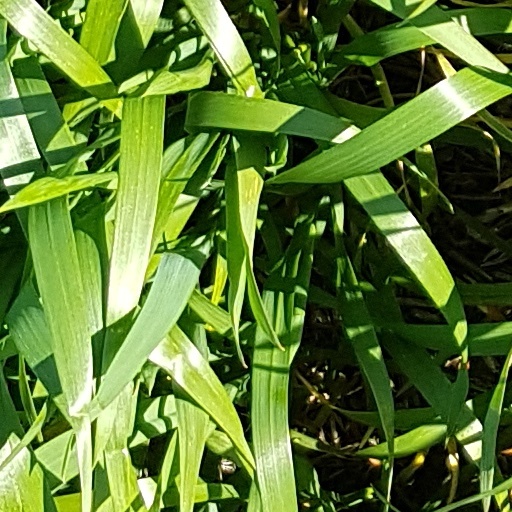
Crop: wheat